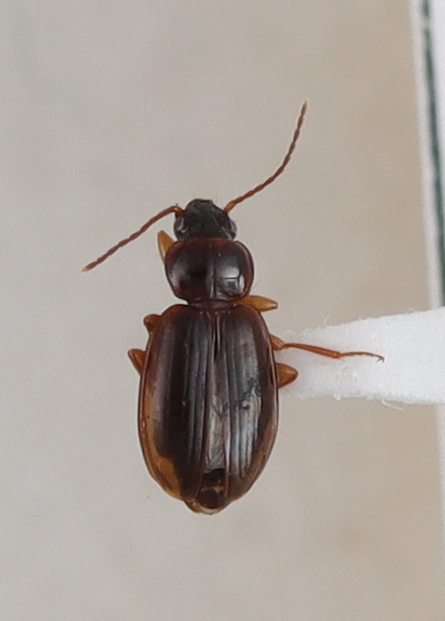
Scientific name: Trechus obtusus
Plot: 6
Trap: W
Collected: 20241009